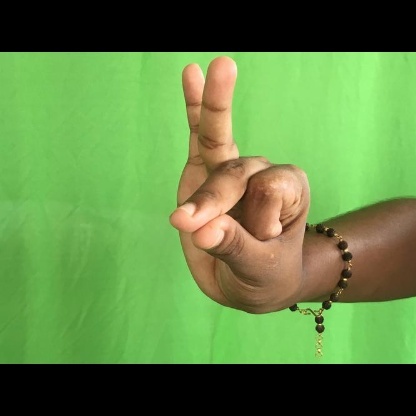
Mudra: Bramaram